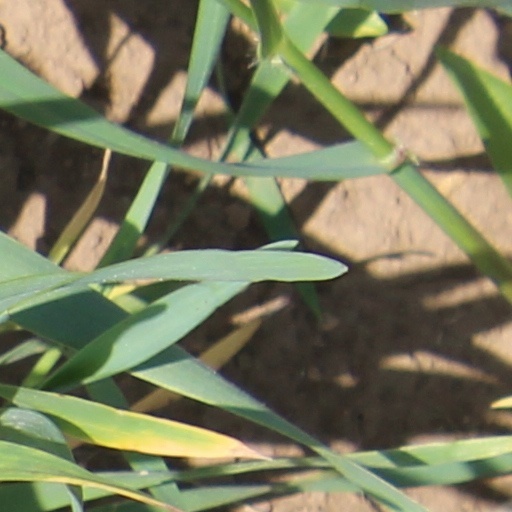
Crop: wheat